History of Marrakesh

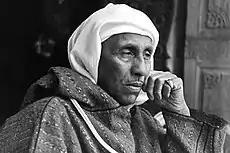
Thami El Glaoui, Pasha of Marrakech from 1912 to 1956

Upon his ascension, Muhammad III ibn Abdallah retained Marrakesh as preferred residence and "de facto" capital. Neglected since Ismail's pillaging spree, Muhammad found much of the city, particularly the Kasbah, in ruins and reportedly had to live in his tent when he arrived. But he soon set to work. He rebuilt the Kasbah almost from scratch, erecting the royal palace Dar al-Makhzen (Palais Royal, also known as the Qasr al-Akhdar, or "Green Palace", on account of its internal garden, the Arsat al-Nil, named after the Nile) and the Dar al-Baida ("White Palace") nearby, both on the ruins of old Saadian palaces. Muhammad established four estates within Marrakesh for each of his sons, as a gift for when they came of age - the "arsats" of al-Mamoun, al-Hassan, Moussa and Abdelsalam. Muhammad III also expanded the walls of Marrakesh the north by the Bab Taghzut, to include the formerly suburban mosque and shrine of patron Sidi Bel Abbas al-Sabti, incorporating it as a new city district. Much of the modern medina of Marrakesh is owed to how Muhammad III re-built it in the late 18th century.